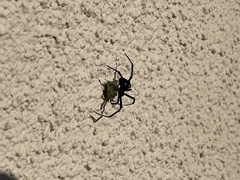
Species: Lactrodectus_hesperus